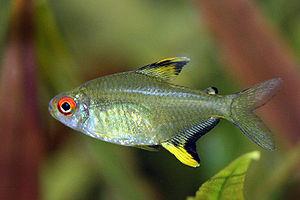
Le genre Hyphessobrycon regroupe plusieurs espèces de poissons américains de la famille des Characidés, communément appelées Tétra.
Un organisme dulçaquicole, ou dulcicole, est un organisme qui vit et se reproduit en eau douce.
Le Tétra citron est une espèce de poissons tropical d'eau douce qui provient d'Amérique du Sud, appartenant à la famille des Characidés. C'est l'un des plus petits Tétras avec moins de 5 cm de longueur. C'est depuis longtemps un poisson populaire en aquariophilie, il fut importé pour la première fois en 1932.
En zoologie, et plus particulièrement en aquariophilie, le nom vernaculaire tétra désigne plusieurs espèces de petits poissons d'eau douce originaires d'Afrique, d'Amérique du Sud et d'Amérique centrale, pour la plupart de la famille des Characidés. Ils sont appréciés en aquarium pour leur petite taille, leur comportement intéressant et leurs faibles exigences.